Wild Search

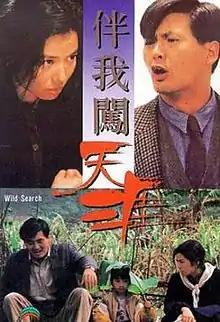

Wild Search (伴我闖天涯) is a 1989 Hong Kong action drama film directed and produced by Ringo Lam. The film stars Chow Yun-fat and Cherie Chung in lead roles. Chow Yun-fat plays Lau Chung-pong, a Hong Kong policeman who works to protect a family in a rural village from a gang of Vietnamese-born gunrunners after one of the family members is killed by a gunrunner during a police raid. The film was released theatrically in Hong Kong on 3 June 1989.